Longueville, New South Wales

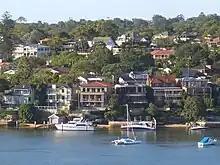
View from Hunters Hill

In 2011, the majority of dwellings were detached houses (99.1%) with some varied architectural styles, including stately Victorian-style homes, Federation styles, Californian bungalows, weatherboard cottages, and contemporary waterfront houses.